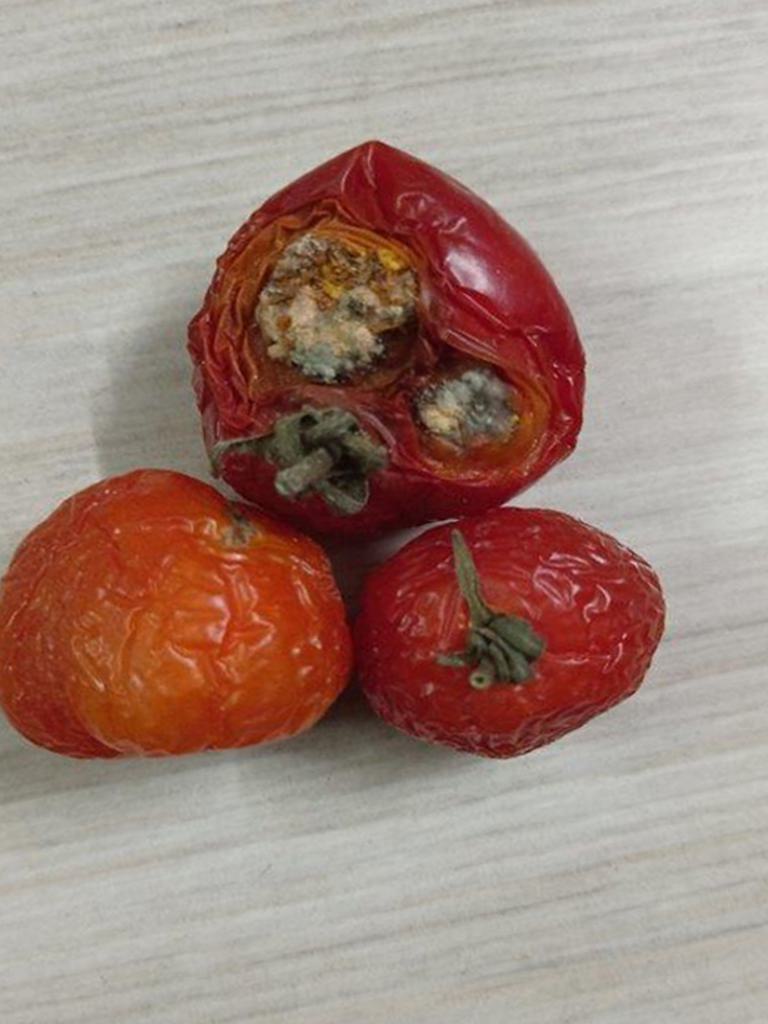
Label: Rotten